Jacques Massu

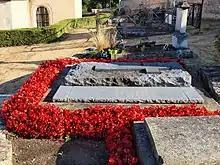
General Massu's grave in Conflans-sur-Loing.

Massu retired from military duty in July 1969 and spent the rest of his life in his home at Conflans-sur-Loing writing his memoirs. On 15 June 2000, Louisette Ighilahriz, a woman who had been a member of the FLN, accused Massu and Marcel Bigeard in an interview published in "Le Monde" newspaper of being present when she was tortured and raped by the French Army at a military prison in 1957. Ighilahriz had come forward with her story as she wanted to thank one "Richaud", an Army doctor at the prison, for saving her life, saying that Dr. Richaud was a most kindly man who always treated her injuries. In response, Massu told "Le Monde" that "torture had been part of a certain ambience in Algiers in 1957". Massu denied being present when Ighilahriz had been tortured and raped, saying he could not remember her, but expressed "regret" that the paras had engaged in torture and used rape as an interrogation tool, saying that there were things that had happened that he had wished had never happened in Algeria. Bigeard by contrast called Ighilahriz's story a "tissue of lies" designed to "destroy all that is decent in France", going on to say this "Richaud" had never existed. Bigeard was contradicted by Massu, who confirmed the existence of "Richaud", saying that Ighilahriz was referring to Dr. François Richaud who had been the doctor stationed at the prison in 1957.